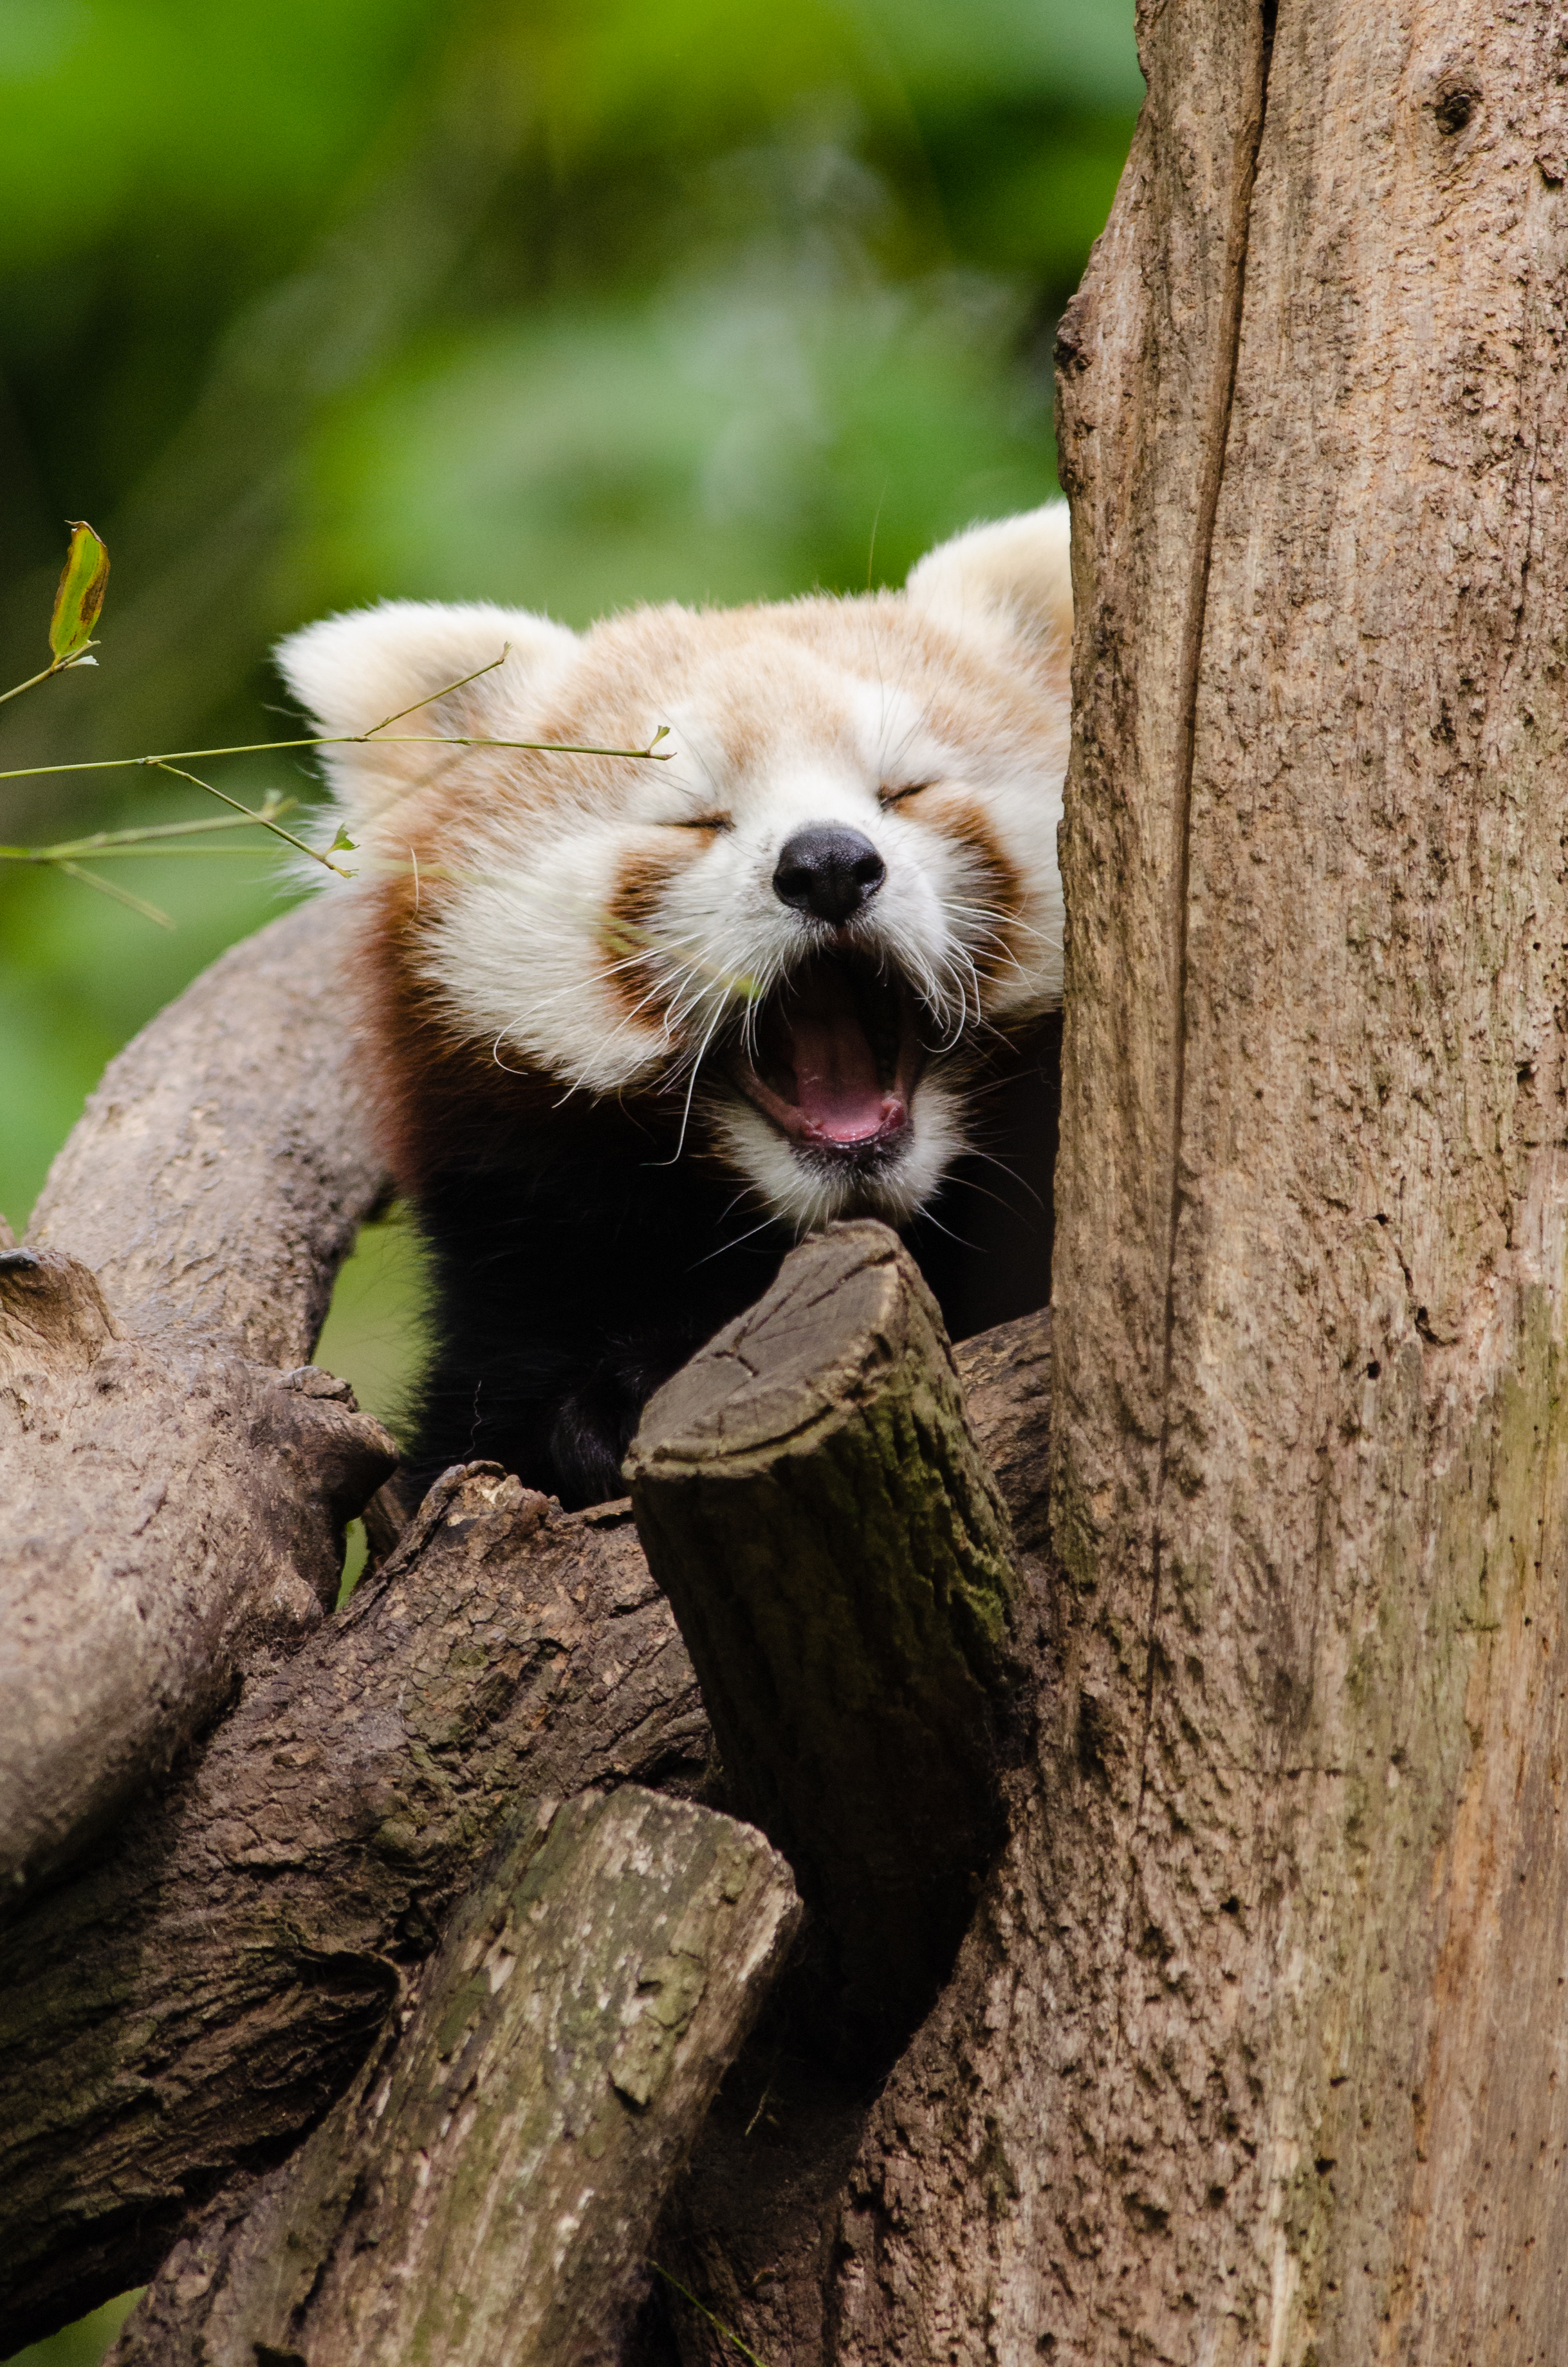
tree, bokeh, animal, cute, bear, wildlife, zoo, red, mammal, nikon, fauna, red panda, panda, endangered, vertebrate, germany, deutschland, baum, adorable, tele, d7000, roter, kleiner, niedlich, species, tierpark, bedroht, giant panda